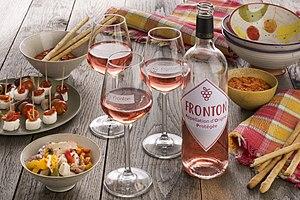
Bouteille de Rosé AOC Fronton
Le Fronton est un vin français d'appellation d'origine contrôlée produit à cheval sur la Haute-Garonne et le Tarn-et-Garonne, entre Garonne et Tarn à une trentaine de kilomètres au nord de Toulouse, autour de la ville de Fronton.